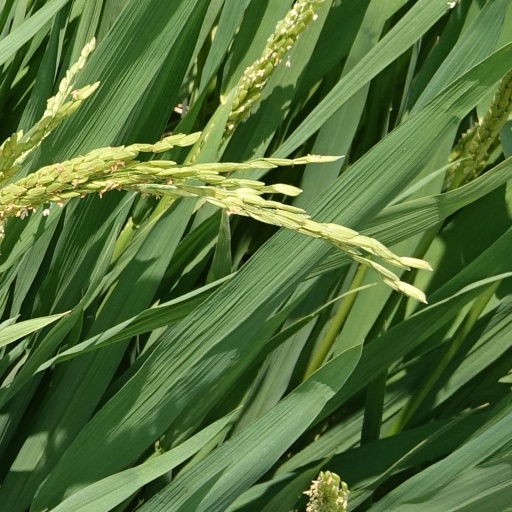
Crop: rice